70 Pine Street

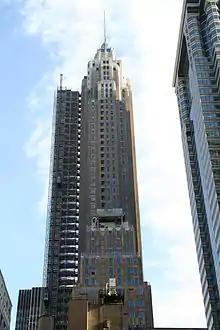
The facade of 70 Pine Street in 2014, covered in scaffolding during a renovation

Citgo announced in November 1973 that it would move its executive headquarters to Tulsa, Oklahoma, and sell off 70 Pine Street and several other buildings in Manhattan. The move would affect about 250 personnel at 70 Pine Street. Citgo subsequently moved to Tulsa in 1975. The following year, the building was purchased for $15 million by the American International Group (AIG), which wanted to double the amount of space available for its 500 New York City employees. 70 Pine Street was renamed the American International Building, and AIG workers moved into the structure over the next two years. AIG occupied the lowest 26 stories and leased out to other companies, such as law firms, securities firms, and brokerages.